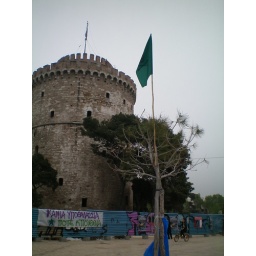
white tower under protest